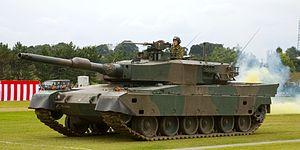
La Force terrestre d'autodéfense japonaise, fréquemment mentionnée sous le sigle JGSDF issu de la traduction anglaise de son appellation « Japan Ground Self-Defense Force », est l’armée de terre de facto des Forces japonaises d'autodéfense, chargée de la défense sur terre du Japon. Cette armée a été formée avec l'ensemble des autres armes le 1ᵉʳ juillet 1954 à la suite de la dissolution de l'Armée impériale japonaise à l’issue de la Seconde Guerre mondiale.
Le Type 90 est un char de combat japonais. Conçu et produit par Mitsubishi Heavy Industries, il est en service dans les Forces terrestres japonaises d'autodéfense depuis septembre 1991. Représentant la troisième génération de char de combat japonais, il a été conçu pour épauler le char Type 74, devenu rapidement obsolète.